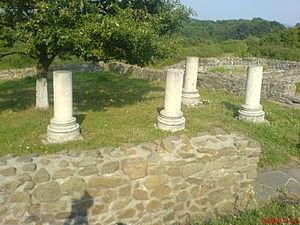
Ruines de maisons romaines. Latina: Ruinae villae cuiusdam Romanae. Română: Templul lui Jupiter Optimus Maximus Dolichenus la Porolissum (8 km de Zalău). This is a photo of a historic monument in județul Sălaj, classified with number SJ-I-m-A-04909.05
Porolissum est une ancienne cité romaine de Dacie et l'un des plus importants sites archéologiques roumains situé de nos jours dans le județ de Sălaj, à quelques kilomètres de sa préfecture Zalău, dans la commune de Mirșid. Le site, remarquable, bénéficie d'un très vaste panorama sur les Monts Meseș.